Andrzej Poniatowski

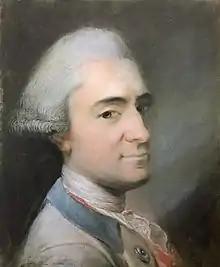

Prince Andrzej Poniatowski (16 July 1734/5 – Vienna, 3 March 1773) was a Polish nobleman (Szlachcic), General and Field Marshal.